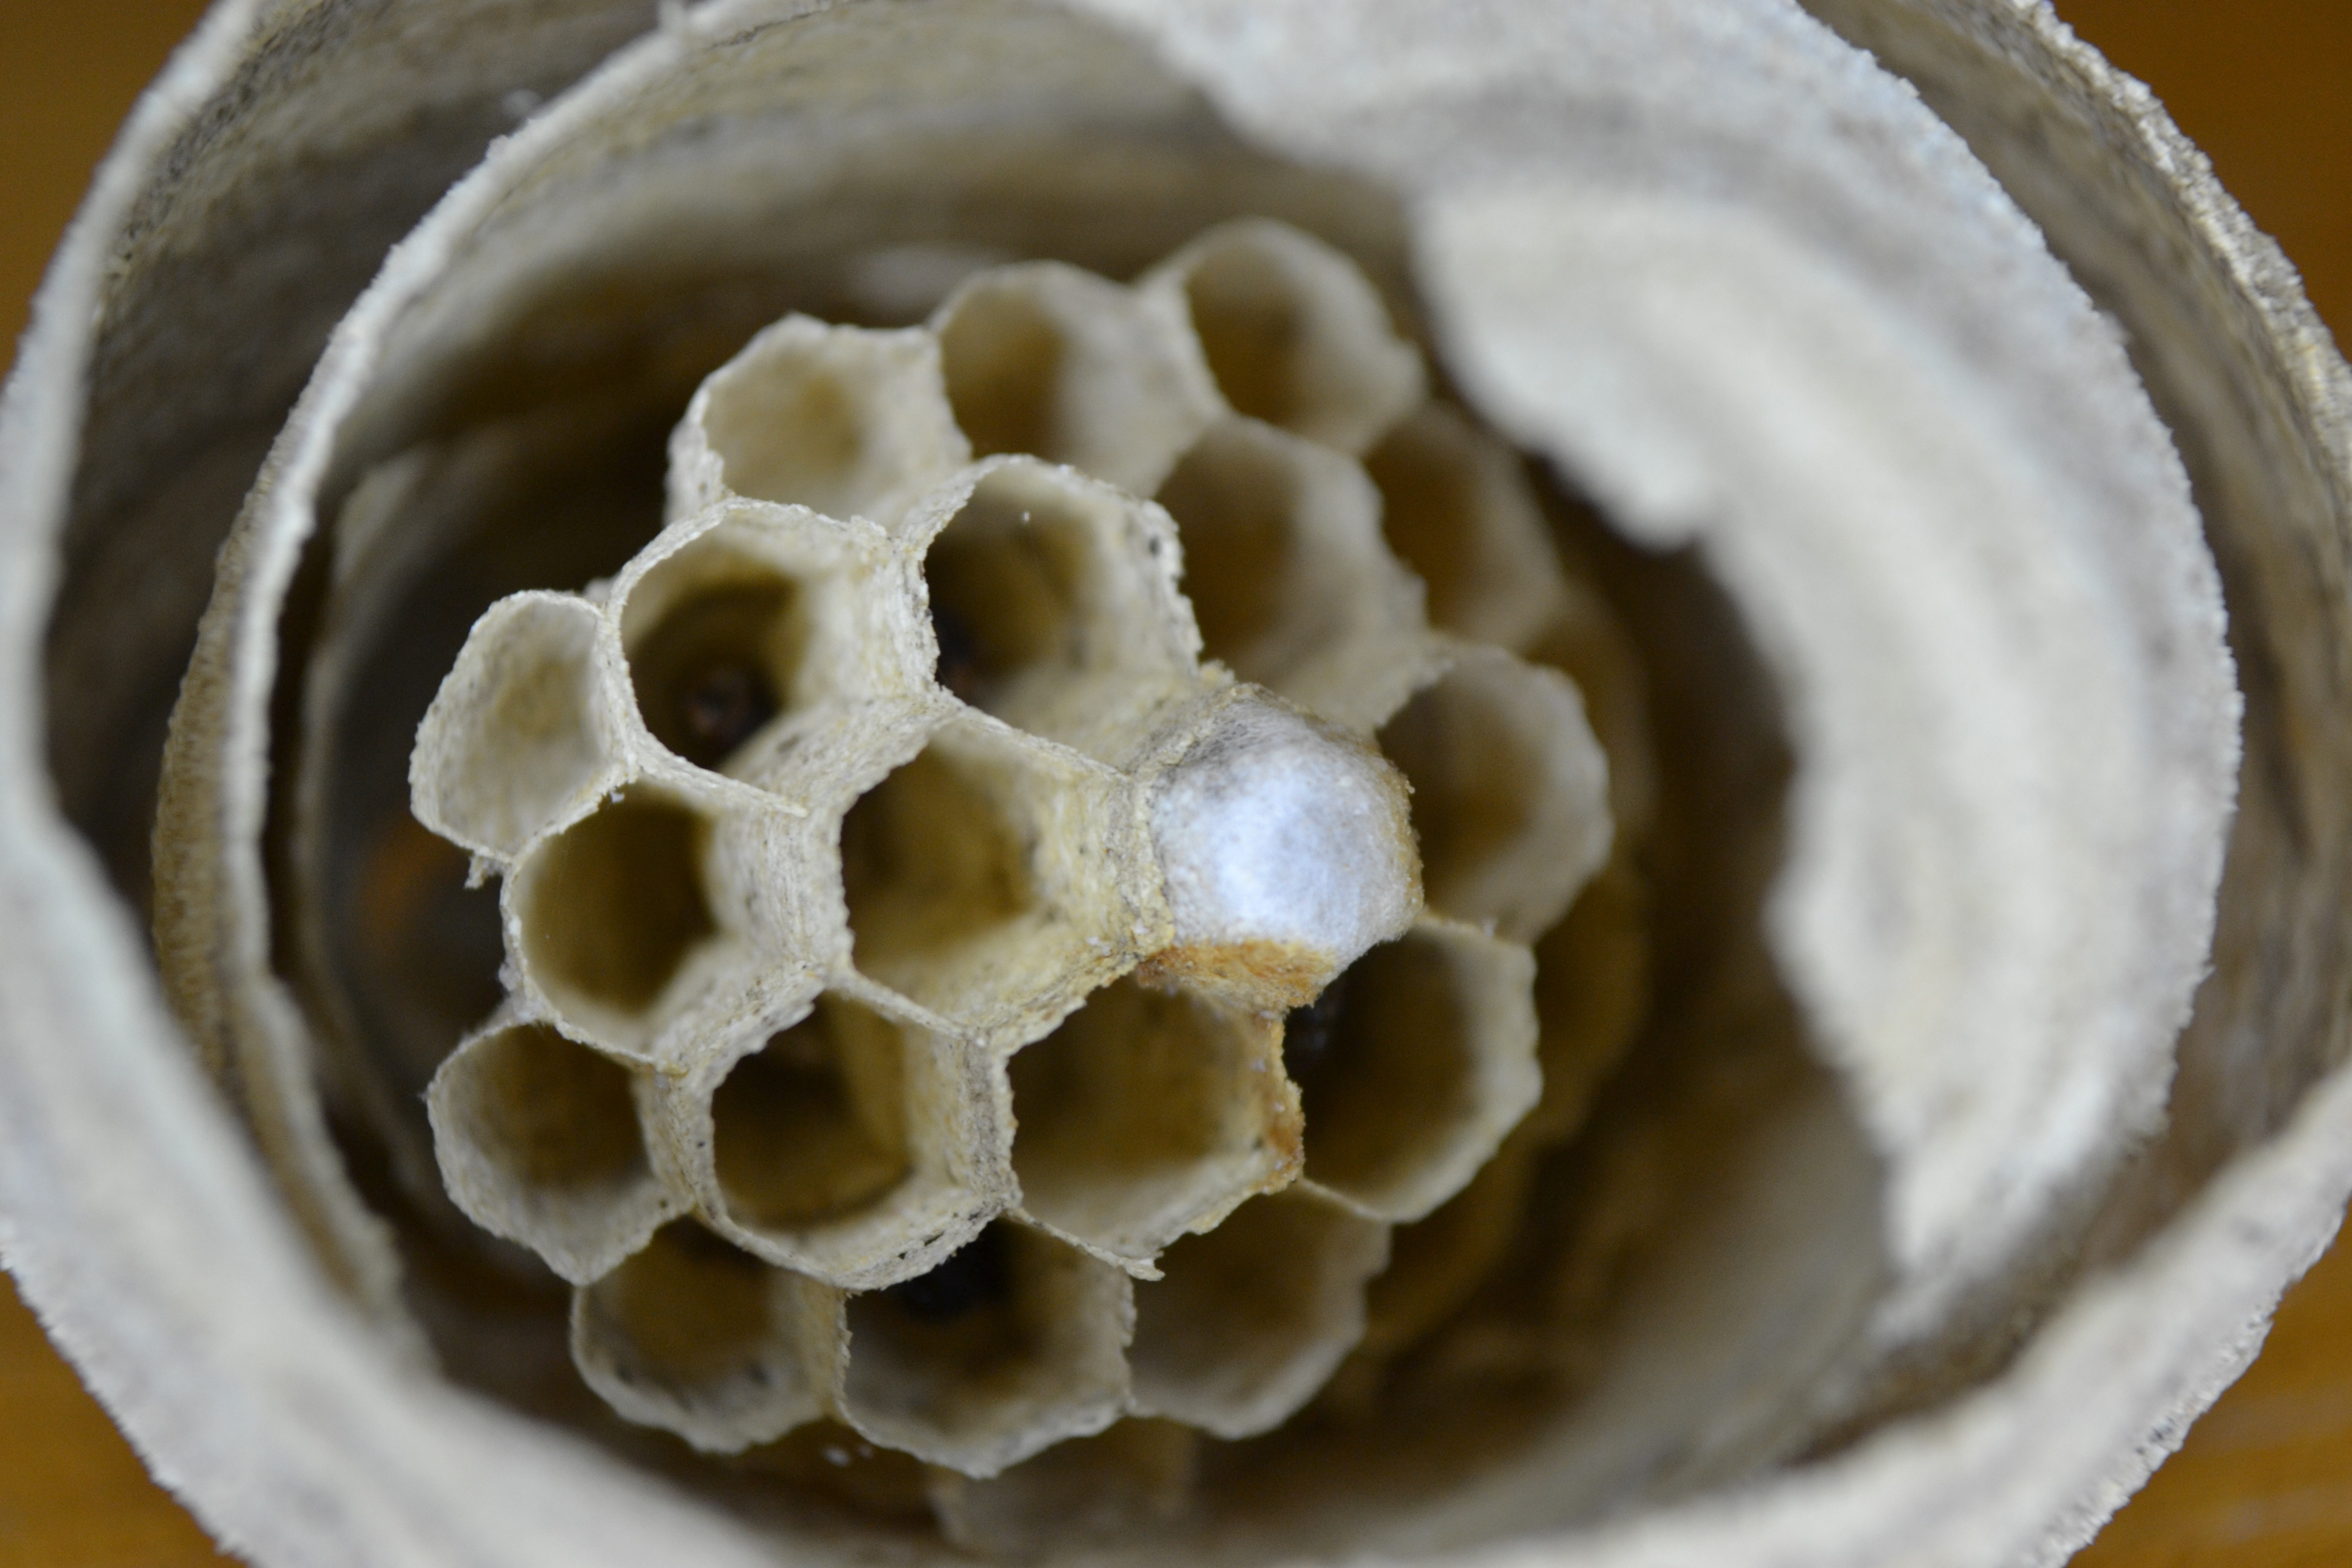
dish, meal, food, produce, breakfast, baking, dessert, cuisine, asian food, icing, hexagons, cells, detail, nest, combs, flavor, wasp nest, chinese food, snack food